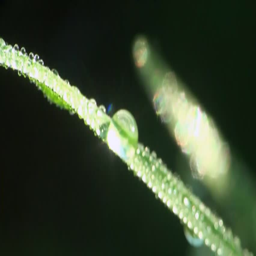
drops of dew on the grass